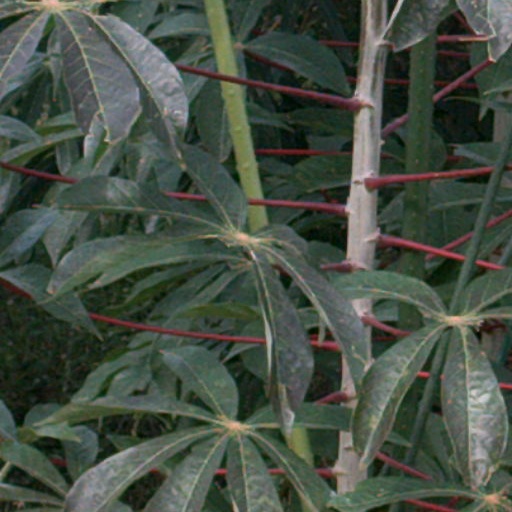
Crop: cassava